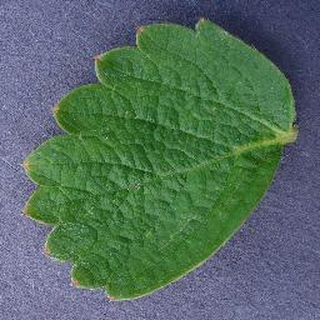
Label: healthy_strawberry